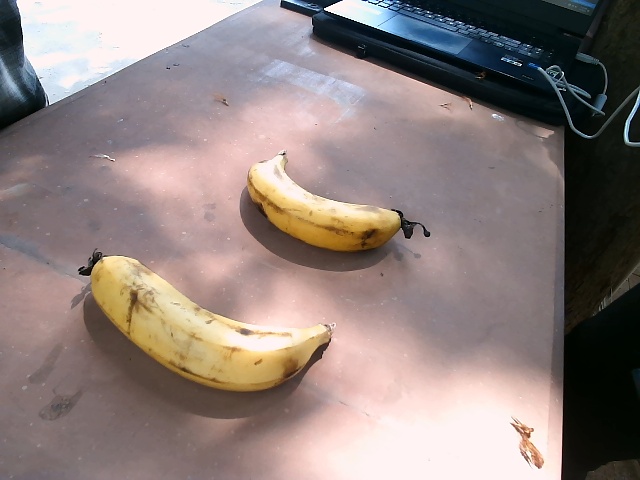
Label: Ripe_Banana